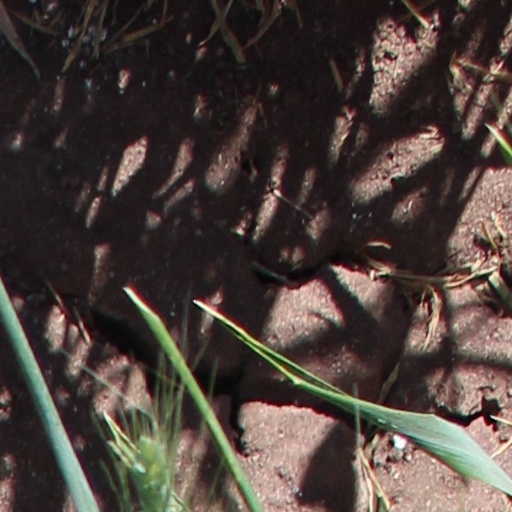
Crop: wheat